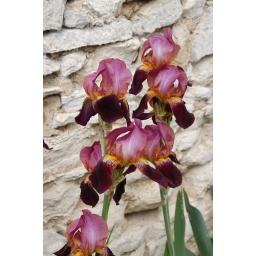
Pink iris by a stone wall